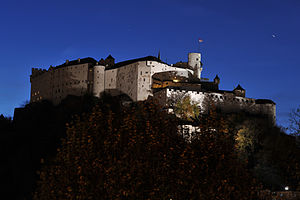
Festung Hohensalzburg
Festung Hohensalzburg
Festung Hohensalzburg er et fæstningsanlæg i den østrigske by Salzburg og er endvidere byens vartegn. Fæstningen står på Festungsberg over Salzburg gamle bydel. Med en længde på 250 meter og en bredde på 150, er det et de største middelalder borganlæg i Europa.